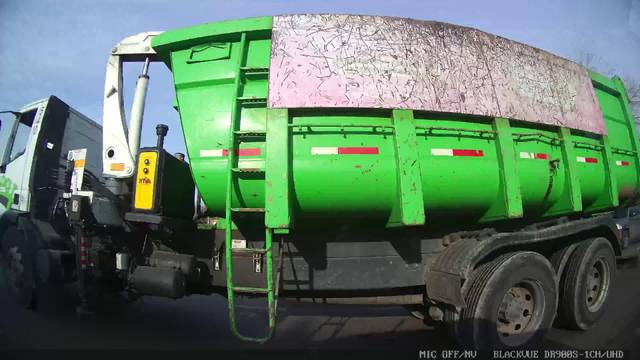
Region: Argentina
Coordinates: -34.941, -57.97